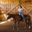
Label: horse